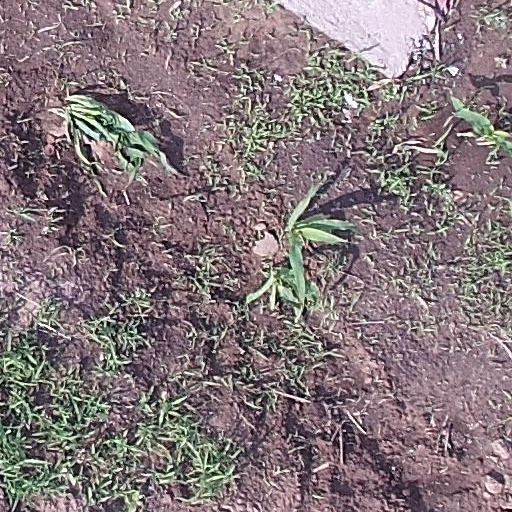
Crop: maize; corn